Upper-atmospheric lightning

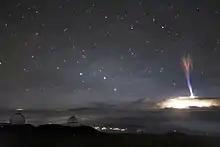
Photograph of a distant gigantic jet atop a thunderstorm

Blue jets emanate upwards from cloud tops at speeds of about and have a conical shape extending up to around in altitude, lasting 200 to 300 milliseconds. They are also brighter than sprites and, as implied by their name, are blue in color. The color is believed to be due to a set of blue and near-ultraviolet emission lines from neutral and ionized molecular nitrogen. Blue jets are believed to be initiated as "normal" lightning discharges between the upper positive charge region in a thundercloud and a negative "screening layer" present above this charge region. The positive end of the leader network fills the negative charge region before the negative end fills the positive charge region, and the positive leader subsequently exits the cloud and propagates upward. Blue jets are mainly generated by thunderstorms with high rates of negative cloud-to-ground lightning. It was previously believed that blue jets were not directly related to lightning flashes, and that the presence of hail somehow led to their occurrence. They were first recorded on October 21, 1989, on a monochrome video of a thunderstorm on the horizon taken from the Space Shuttle as it passed over Australia. Blue jets occur much less frequently than sprites. By 2007, fewer than a hundred images had been obtained. The majority of these images, which include the first color imagery, are associated with a single thunderstorm. These were taken in a series of 1994 aircraft flights to study sprites. More recently, the source and formation of blue jets has been observed from the International Space Station.